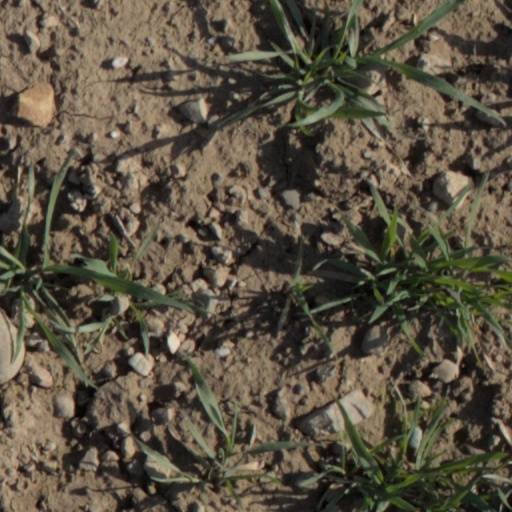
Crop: wheat